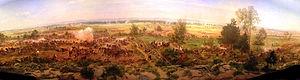
The Battle of Gettysburg, mieux connue comme le Gettysburg Cyclorama, est un cyclorama du peintre Paul Philippoteaux dépeignant la charge de Pickett lors de la bataille de Gettysburg le 3 juillet 1863.